Question: Please indicate a possible affordance area of bicycle that can be used for pedaling
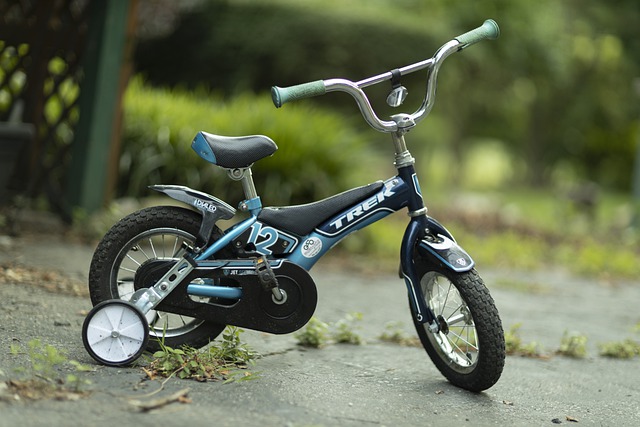
Answer: [243.5, 252.5, 279.5, 292.5]